Close Your Eyes (Fear the Walking Dead)

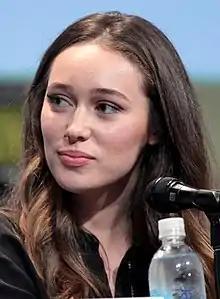
Alycia Debnam-Carey (Alicia Clark) received critical acclaim for the Alicia-centered episode.

"Close Your Eyes" garnered critical acclaim, with Alycia Debnam-Carey's portrayal of Alicia Clark receiving particular praise. On Rotten Tomatoes, it garnered a 100% approval rating with an average score of 8.80/10 based on 11 reviews. Laura Bradley of "Vanity Fair" stated the episode was Debnam-Carey’s "most powerful performance yet, one that proved Alicia still has a lot of story left" and "can also still be the most fascinating to watch". "Forbes"s Paul Tassi considered it a "fantastic" episode anchored by Debnam-Carey, stating that "in Alicia she's created one of the most impressive, memorable characters in the entire "Walking Dead" universe across either show." CarterMatt.com said "Close Your Eyes" provided "a chance to dive into Alicia’s head like never before as she continued much of her isolation from the world" and Debnam-Carey gave an "outstanding" performance. ComicBook.com's Brandon Davis regarded it a "dazzling" episode in which Debnam-Carey "brilliantly delivered on an intensely heartfelt script", with a performance as strong as her work in "This Land is Your Land".